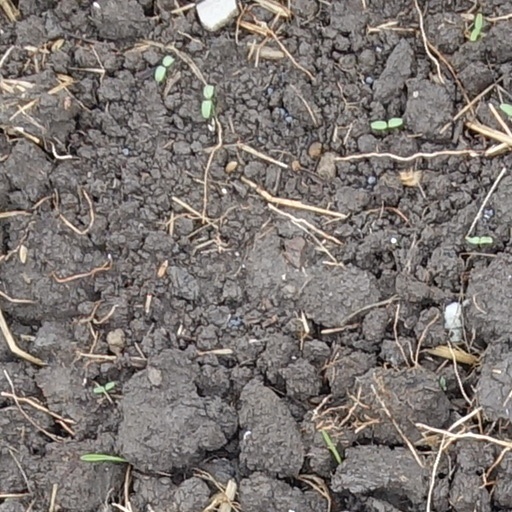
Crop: wheat